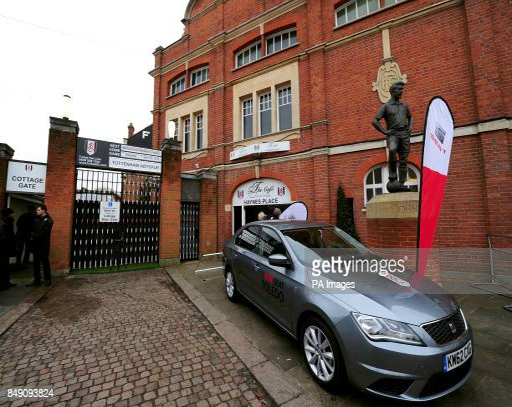
a view of a seat car by the statue